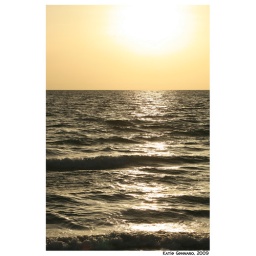
White ball in the sky